Marie Louis Victor Galippe

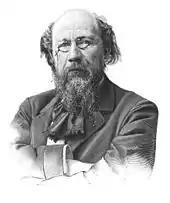
Portrait c. 1903

Marie Louis Victor Galippe (29 May 1848 – February 1922, Auteuil) was a French microbiologist and an eminent physician. He conducted experiments on microbiology in human life and also published notes on a variety of subjects including dental hygiene.